International relations of Scotland

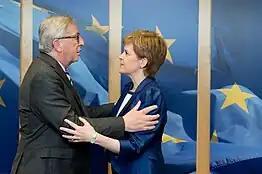
First minister Sturgeon with President of the European Commission, 2017

Prior to the 1990s, Scotland's primary outlet for international relations and affairs had been the British Empire. However organisations such as the Scottish Council Development and Industry, founded in 1931, engaged with international affairs as they related to trade and the economy.